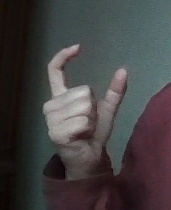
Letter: nun